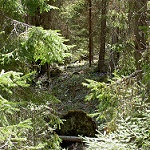
Label: forest